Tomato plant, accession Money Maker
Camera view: bottom (45 deg); turntable rotation: 30 degrees
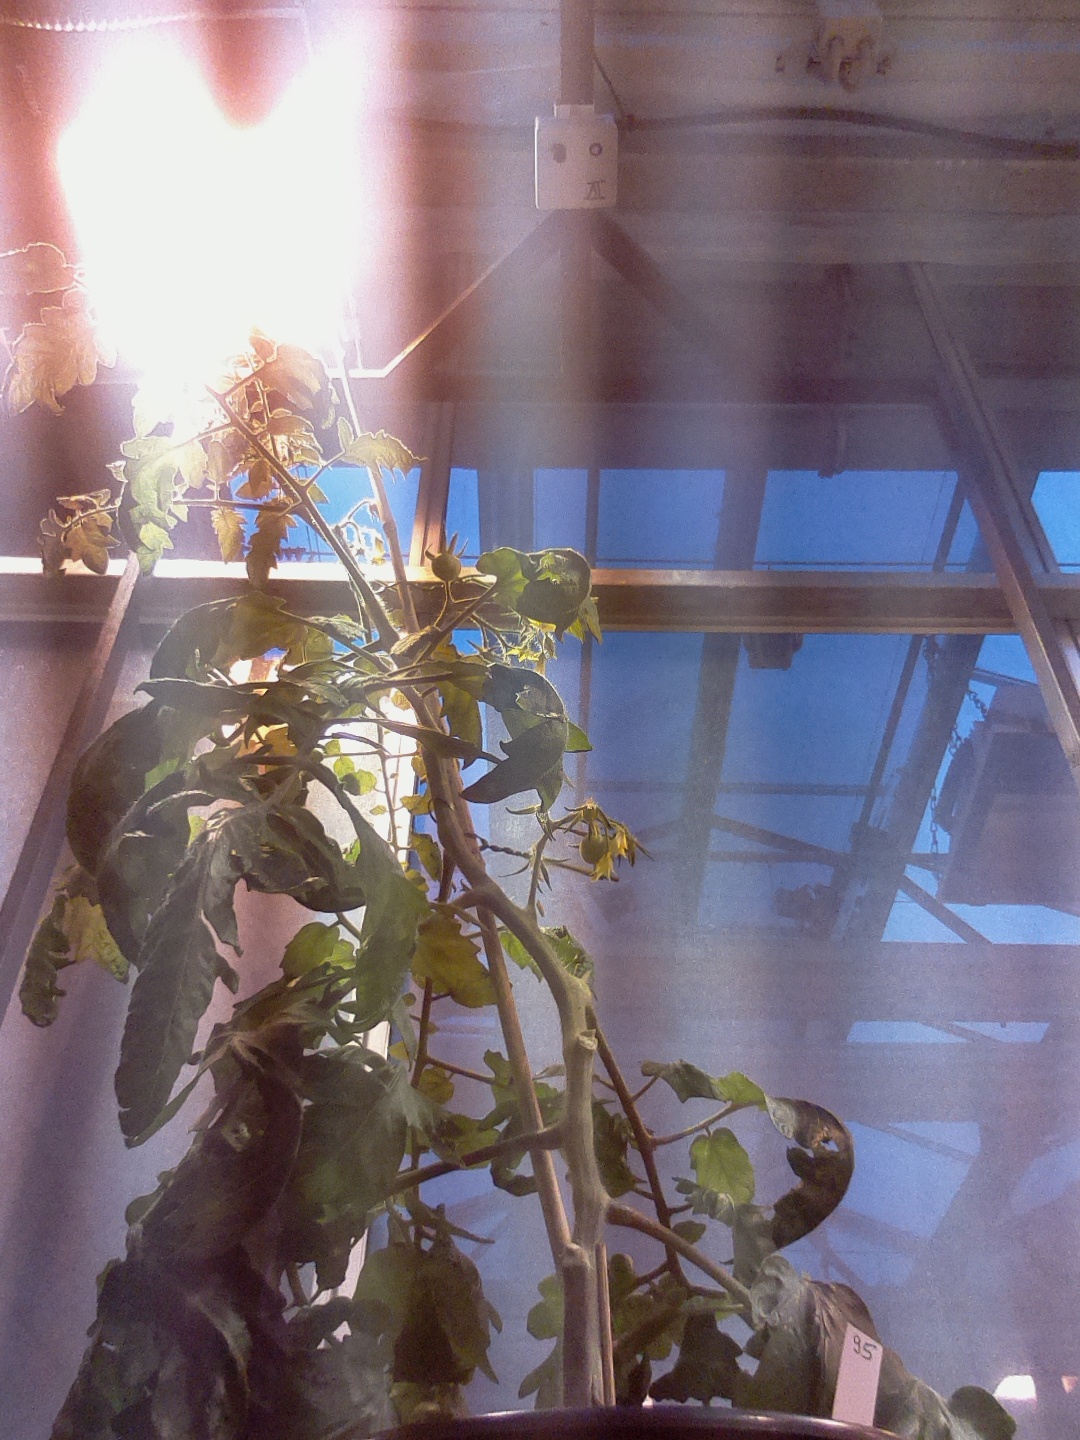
BBCH growth stage 71: 10%-20% of final fruit size